Question: Who is visible?
Tambaya: Waye a ake iya gani?
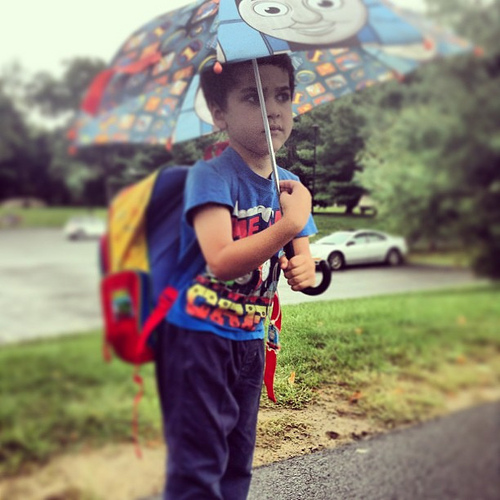
Answer: A kid.
Amsa: Yaro.